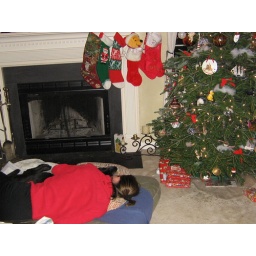
Sharing Rudy's bed by the tree